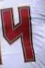
Number: 4